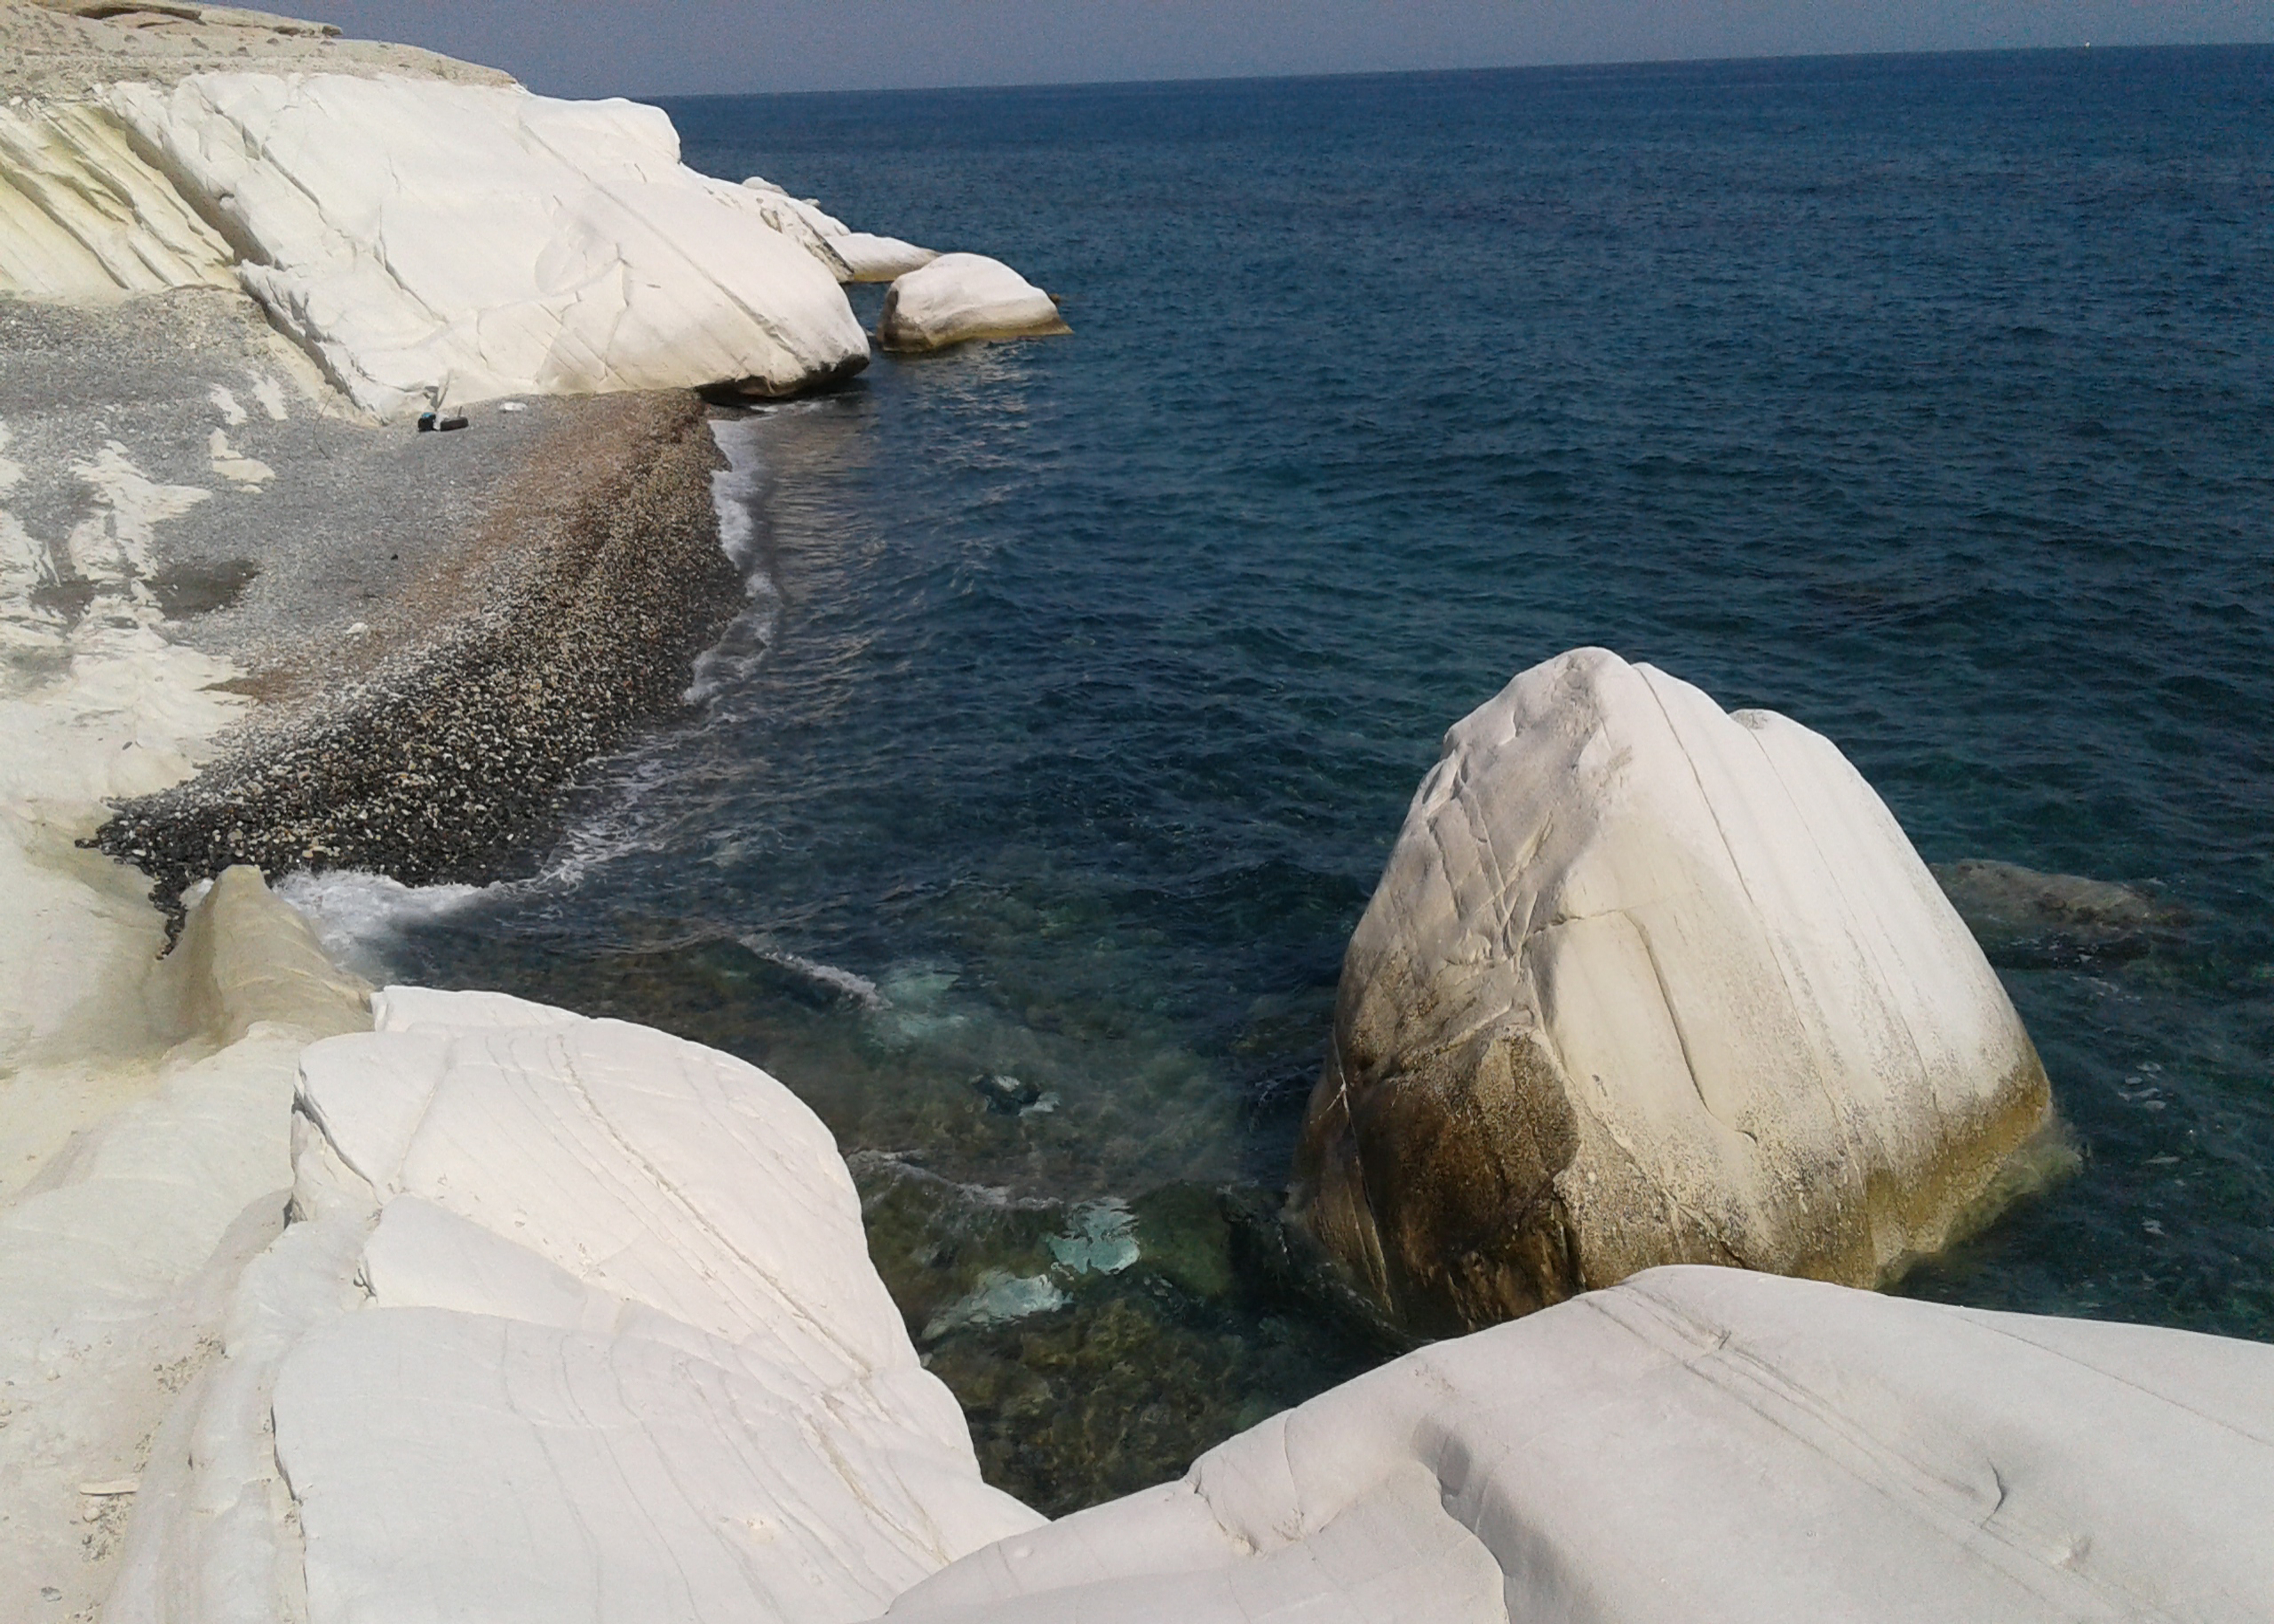
sky, sea, gravel, blue, pebbles, sand, water, rocky, wave, waves, beach, water resources, azure, natural landscape, coastal and oceanic landforms, bedrock, watercourse, terrain, formation, landscape, wind wave, horizon, headland, shore, freezing, ice cap, klippe, geology, erosion, wood, coast, rock, lake, wilderness, ocean, outcrop, bay, cape, winter, cliff, polar ice cap, snow, promontory, sound, vacation, tourism, inlet, sea ice, tide